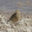
Label: bird